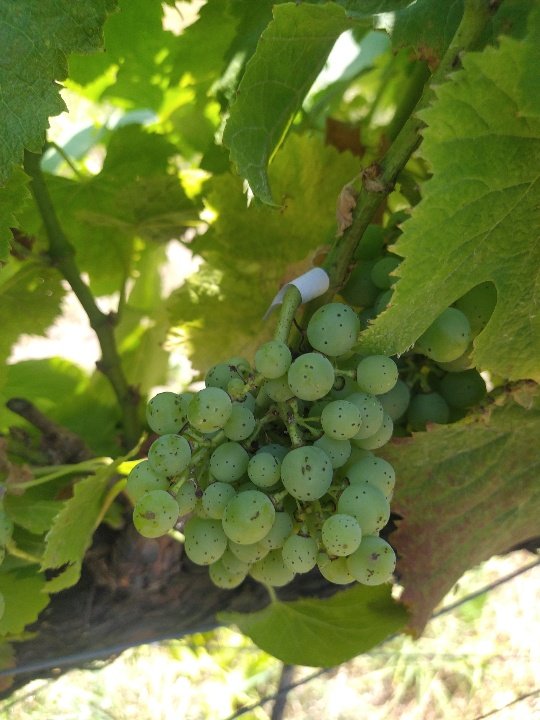
Berries visible: 43
Grape clusters: 1